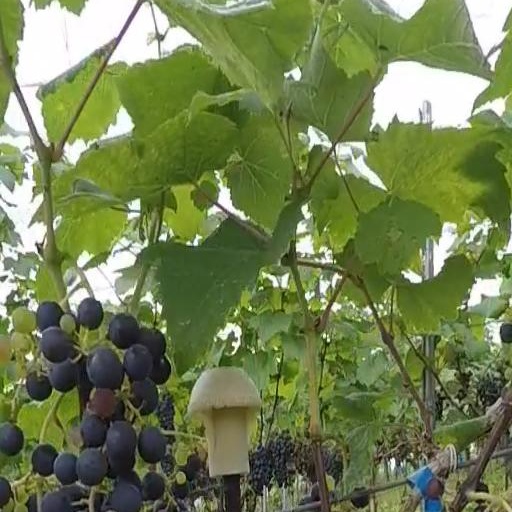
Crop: grape